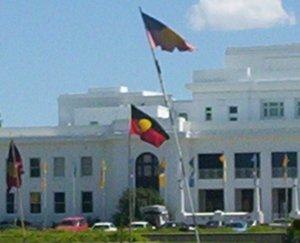
Le drapeau des Aborigènes d'Australie consiste en une bande supérieure noire et une bande inférieure rouge, avec un disque jaune au centre. Il fut conçu en 1971 par Harold Thomas, artiste aborigène du peuple luritja d'Australie centrale.